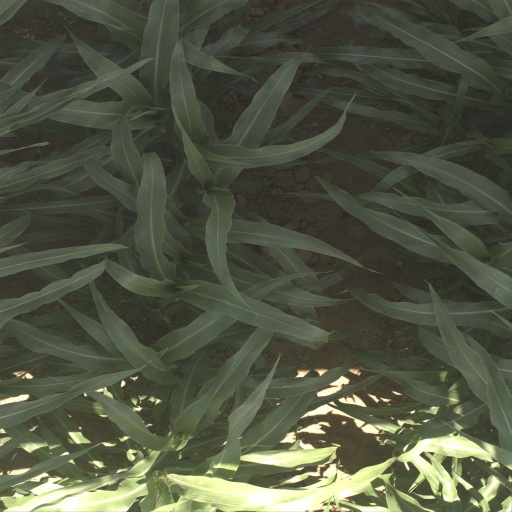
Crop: sorghum